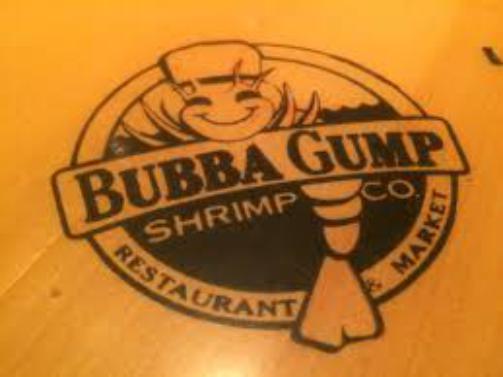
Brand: Bubba Gump Shrimp Company
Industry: Food